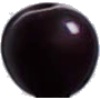
Label: cherry_wax_black